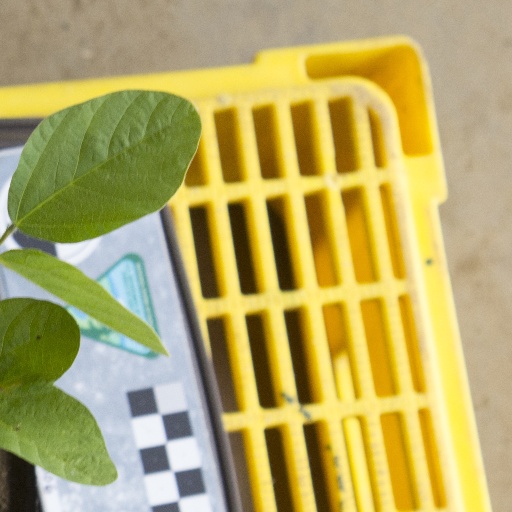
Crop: soybean